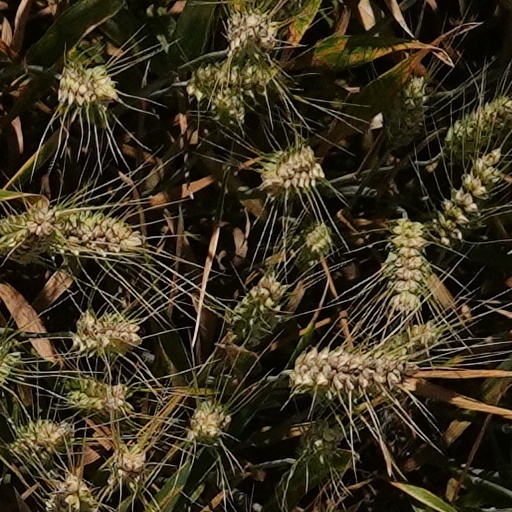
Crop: wheat